Danny O'Connell

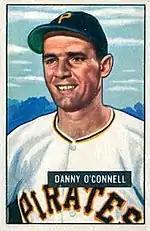
A Bowman baseball card of O'Connell in 1951 during his tenure with the Pittsburgh Pirates.

The Pirates then traded him to Milwaukee on December 26, 1953, getting six players and $100,000 in cash in return. Although he'd been primarily a third baseman and shortstop with Pittsburgh, the Braves shifted him to second base, where he was a regular for 3 seasons (1954 through June 15, 1957). Then, at the trading deadline, the Braves sent O'Connell to the New York Giants, along with outfielder Bobby Thomson and pitcher Ray Crone, for standout veteran second baseman Red Schoendienst, who helped lead Milwaukee to the 1957 World Series title.